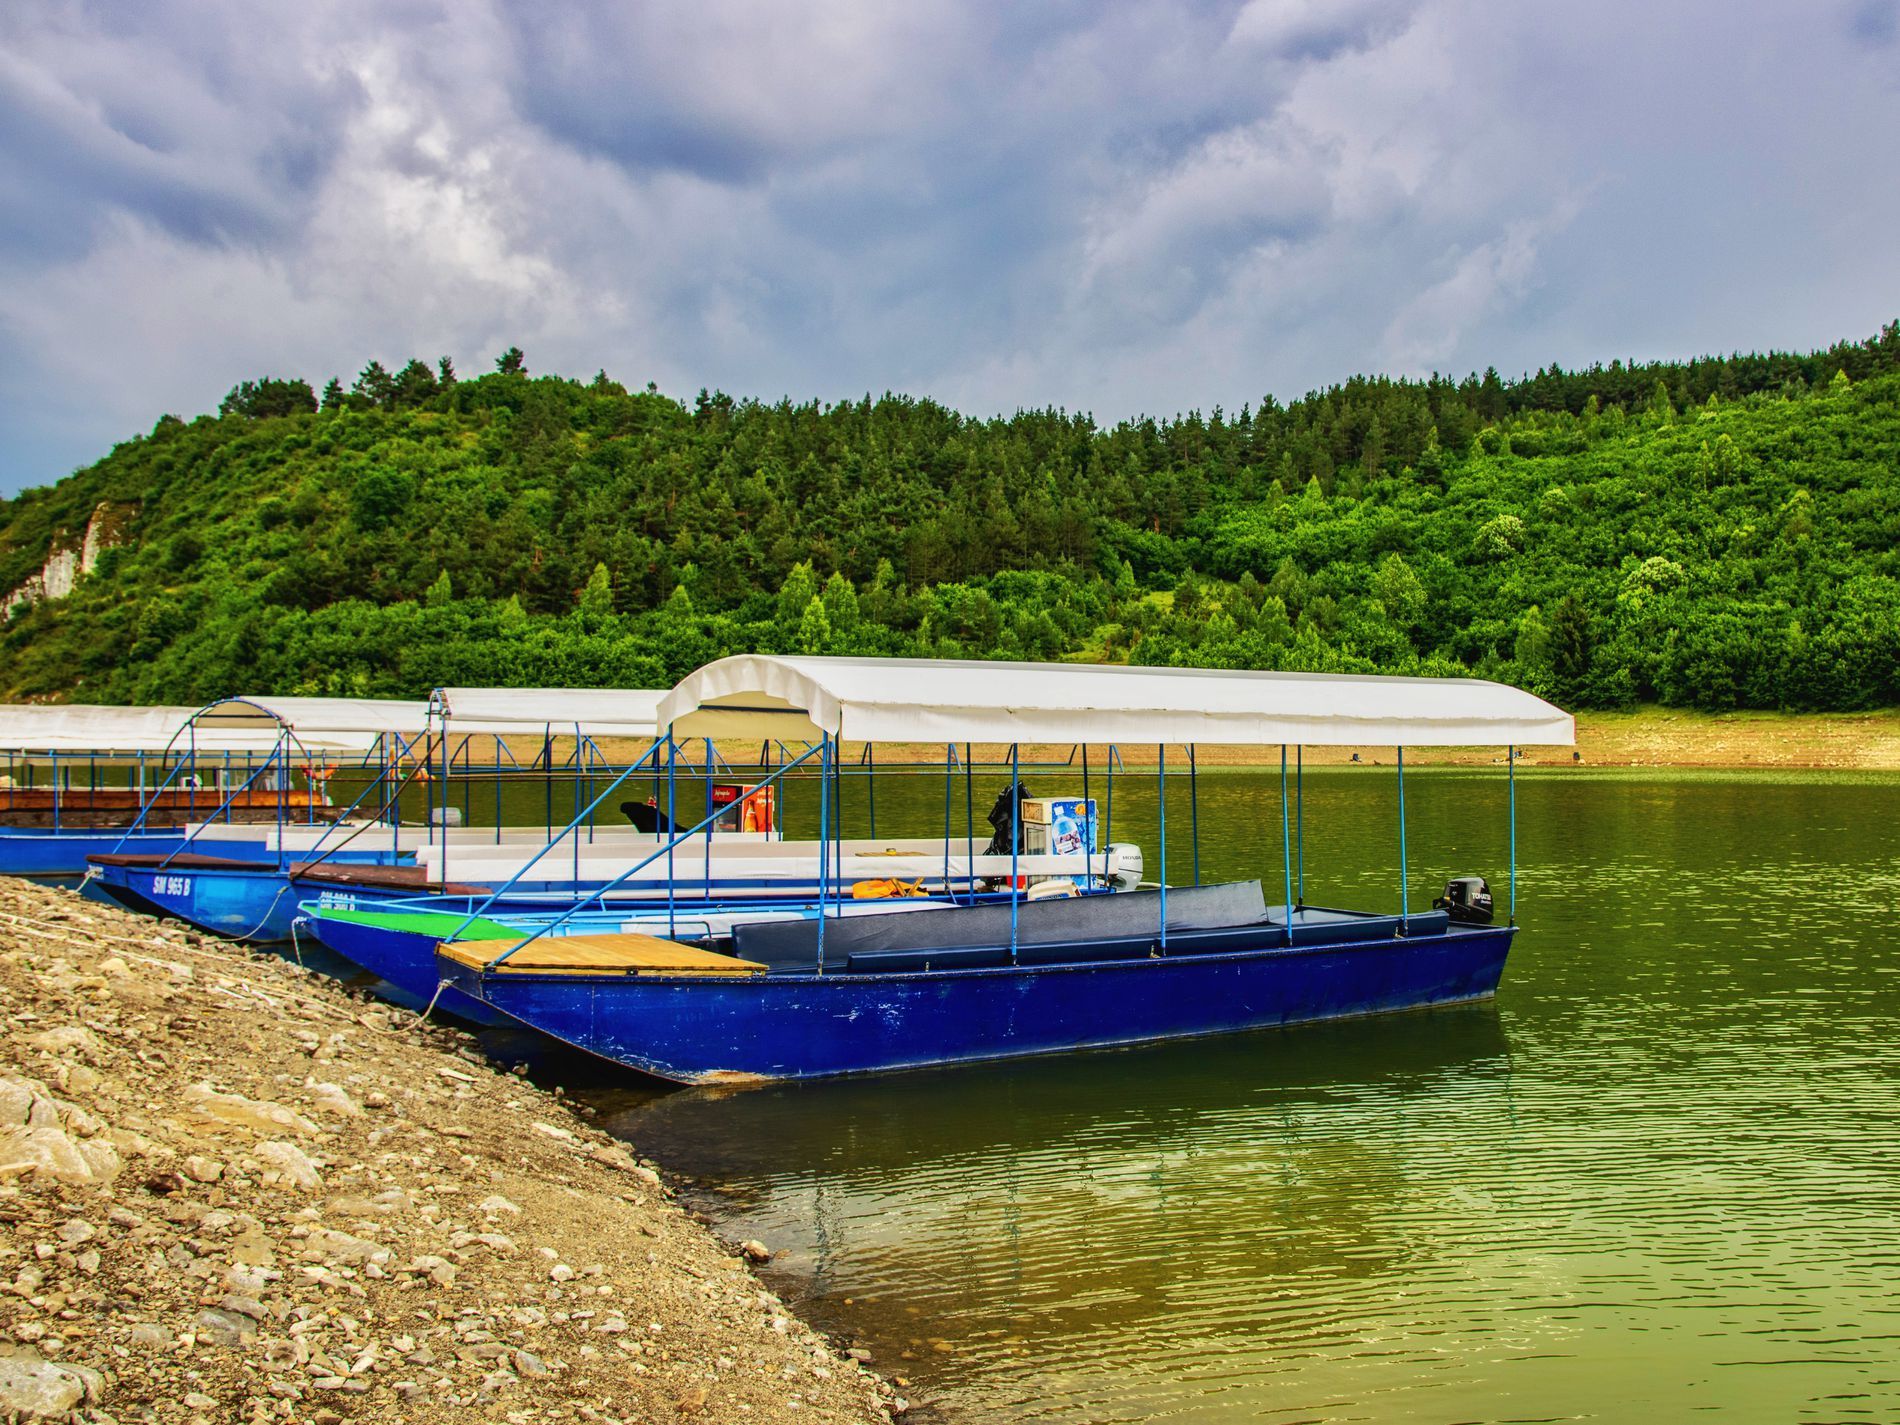
Boats by the Shore
this shot features blue boats docked beside a rocky shore, the water is reflecting the color of the rainforest, while the cloudy sky adds contrast to the image
this landscape shot was taken at eye level which makes the viewer immerse in the scene, there's no main object in this shot since every object in the scene complete the other, the mood is calm while the color palette is earthy.
Labels: Nature, Outdoors, Scenery, Transportation, Vehicle, Watercraft, Boat, Barge, Water, Waterfront, Boating, Leisure Activities, Sport, Water Sports, Person, Summer, Land, Plant, Tree, Ferry, Sea, Sailboat, Vegetation, Rainforest, Shoreline, Pier, Boats, Sky, Shore
Camera: -- --
Lens: 17-50mm, (240)
Exposure: 1 sec